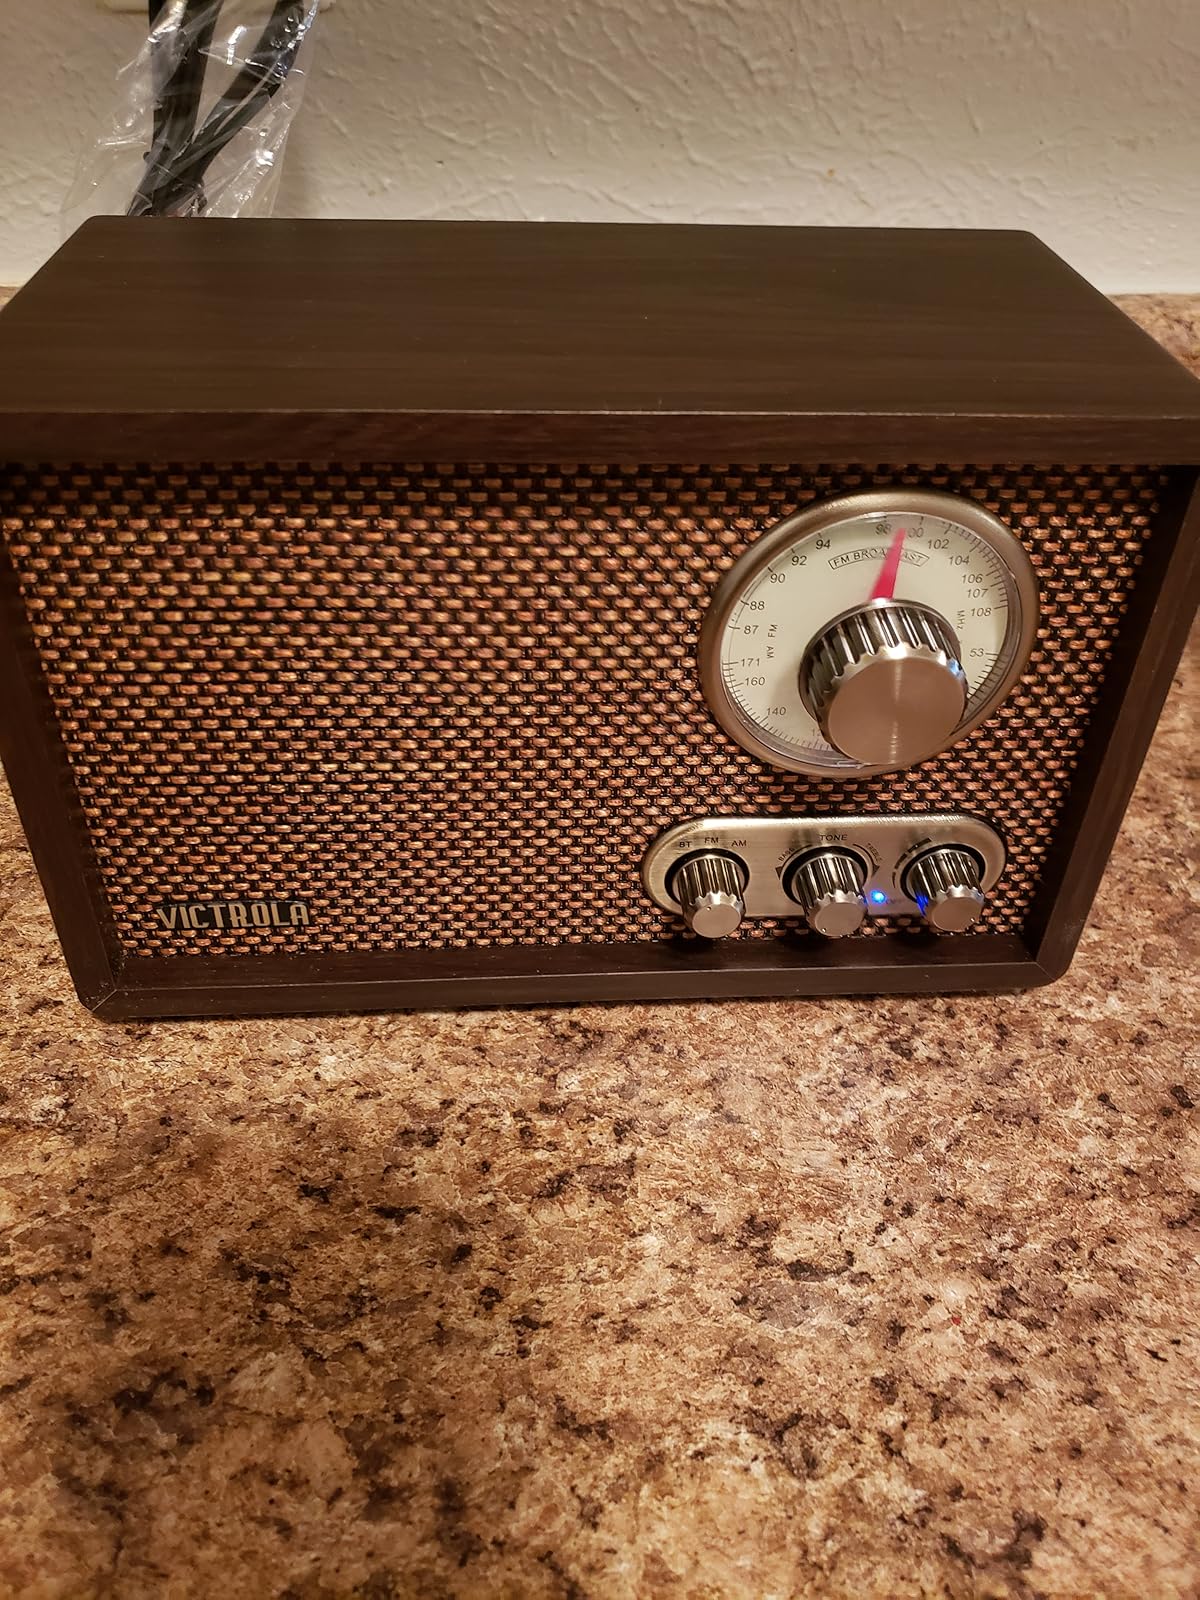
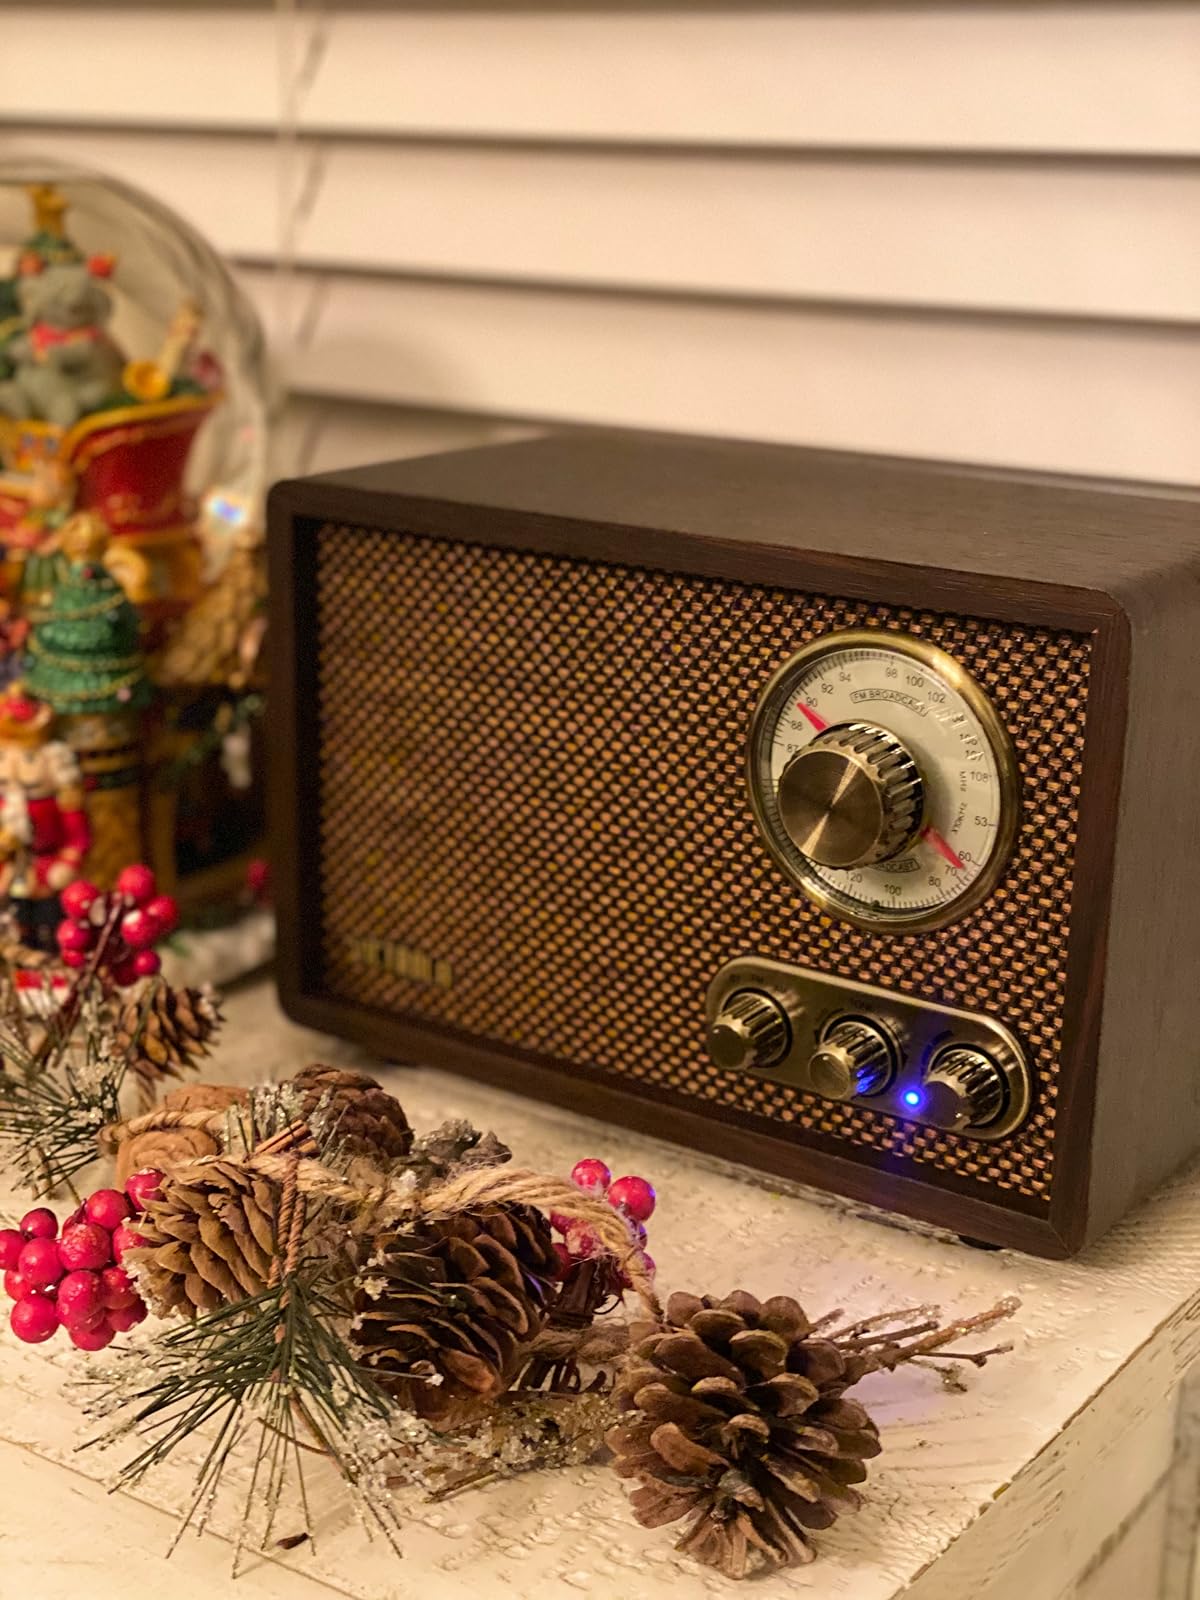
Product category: radio
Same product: yes